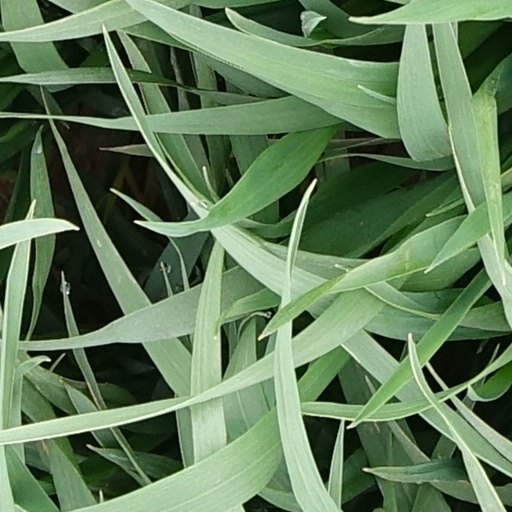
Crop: wheat